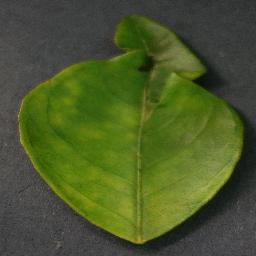
Label: Orange___Haunglongbing_(Citrus_greening)